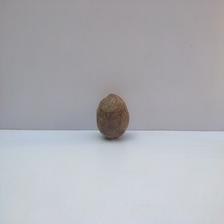
Size: Spoiled